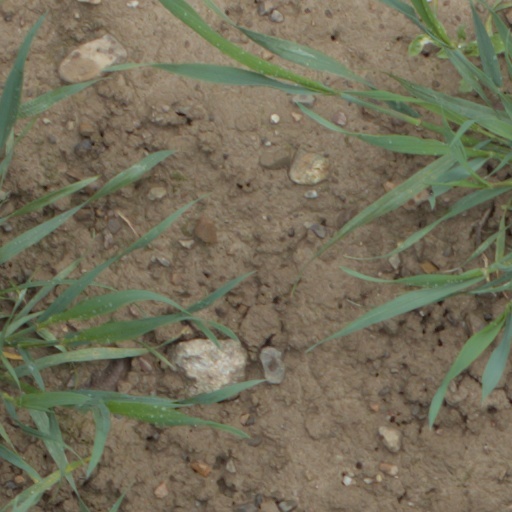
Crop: wheat